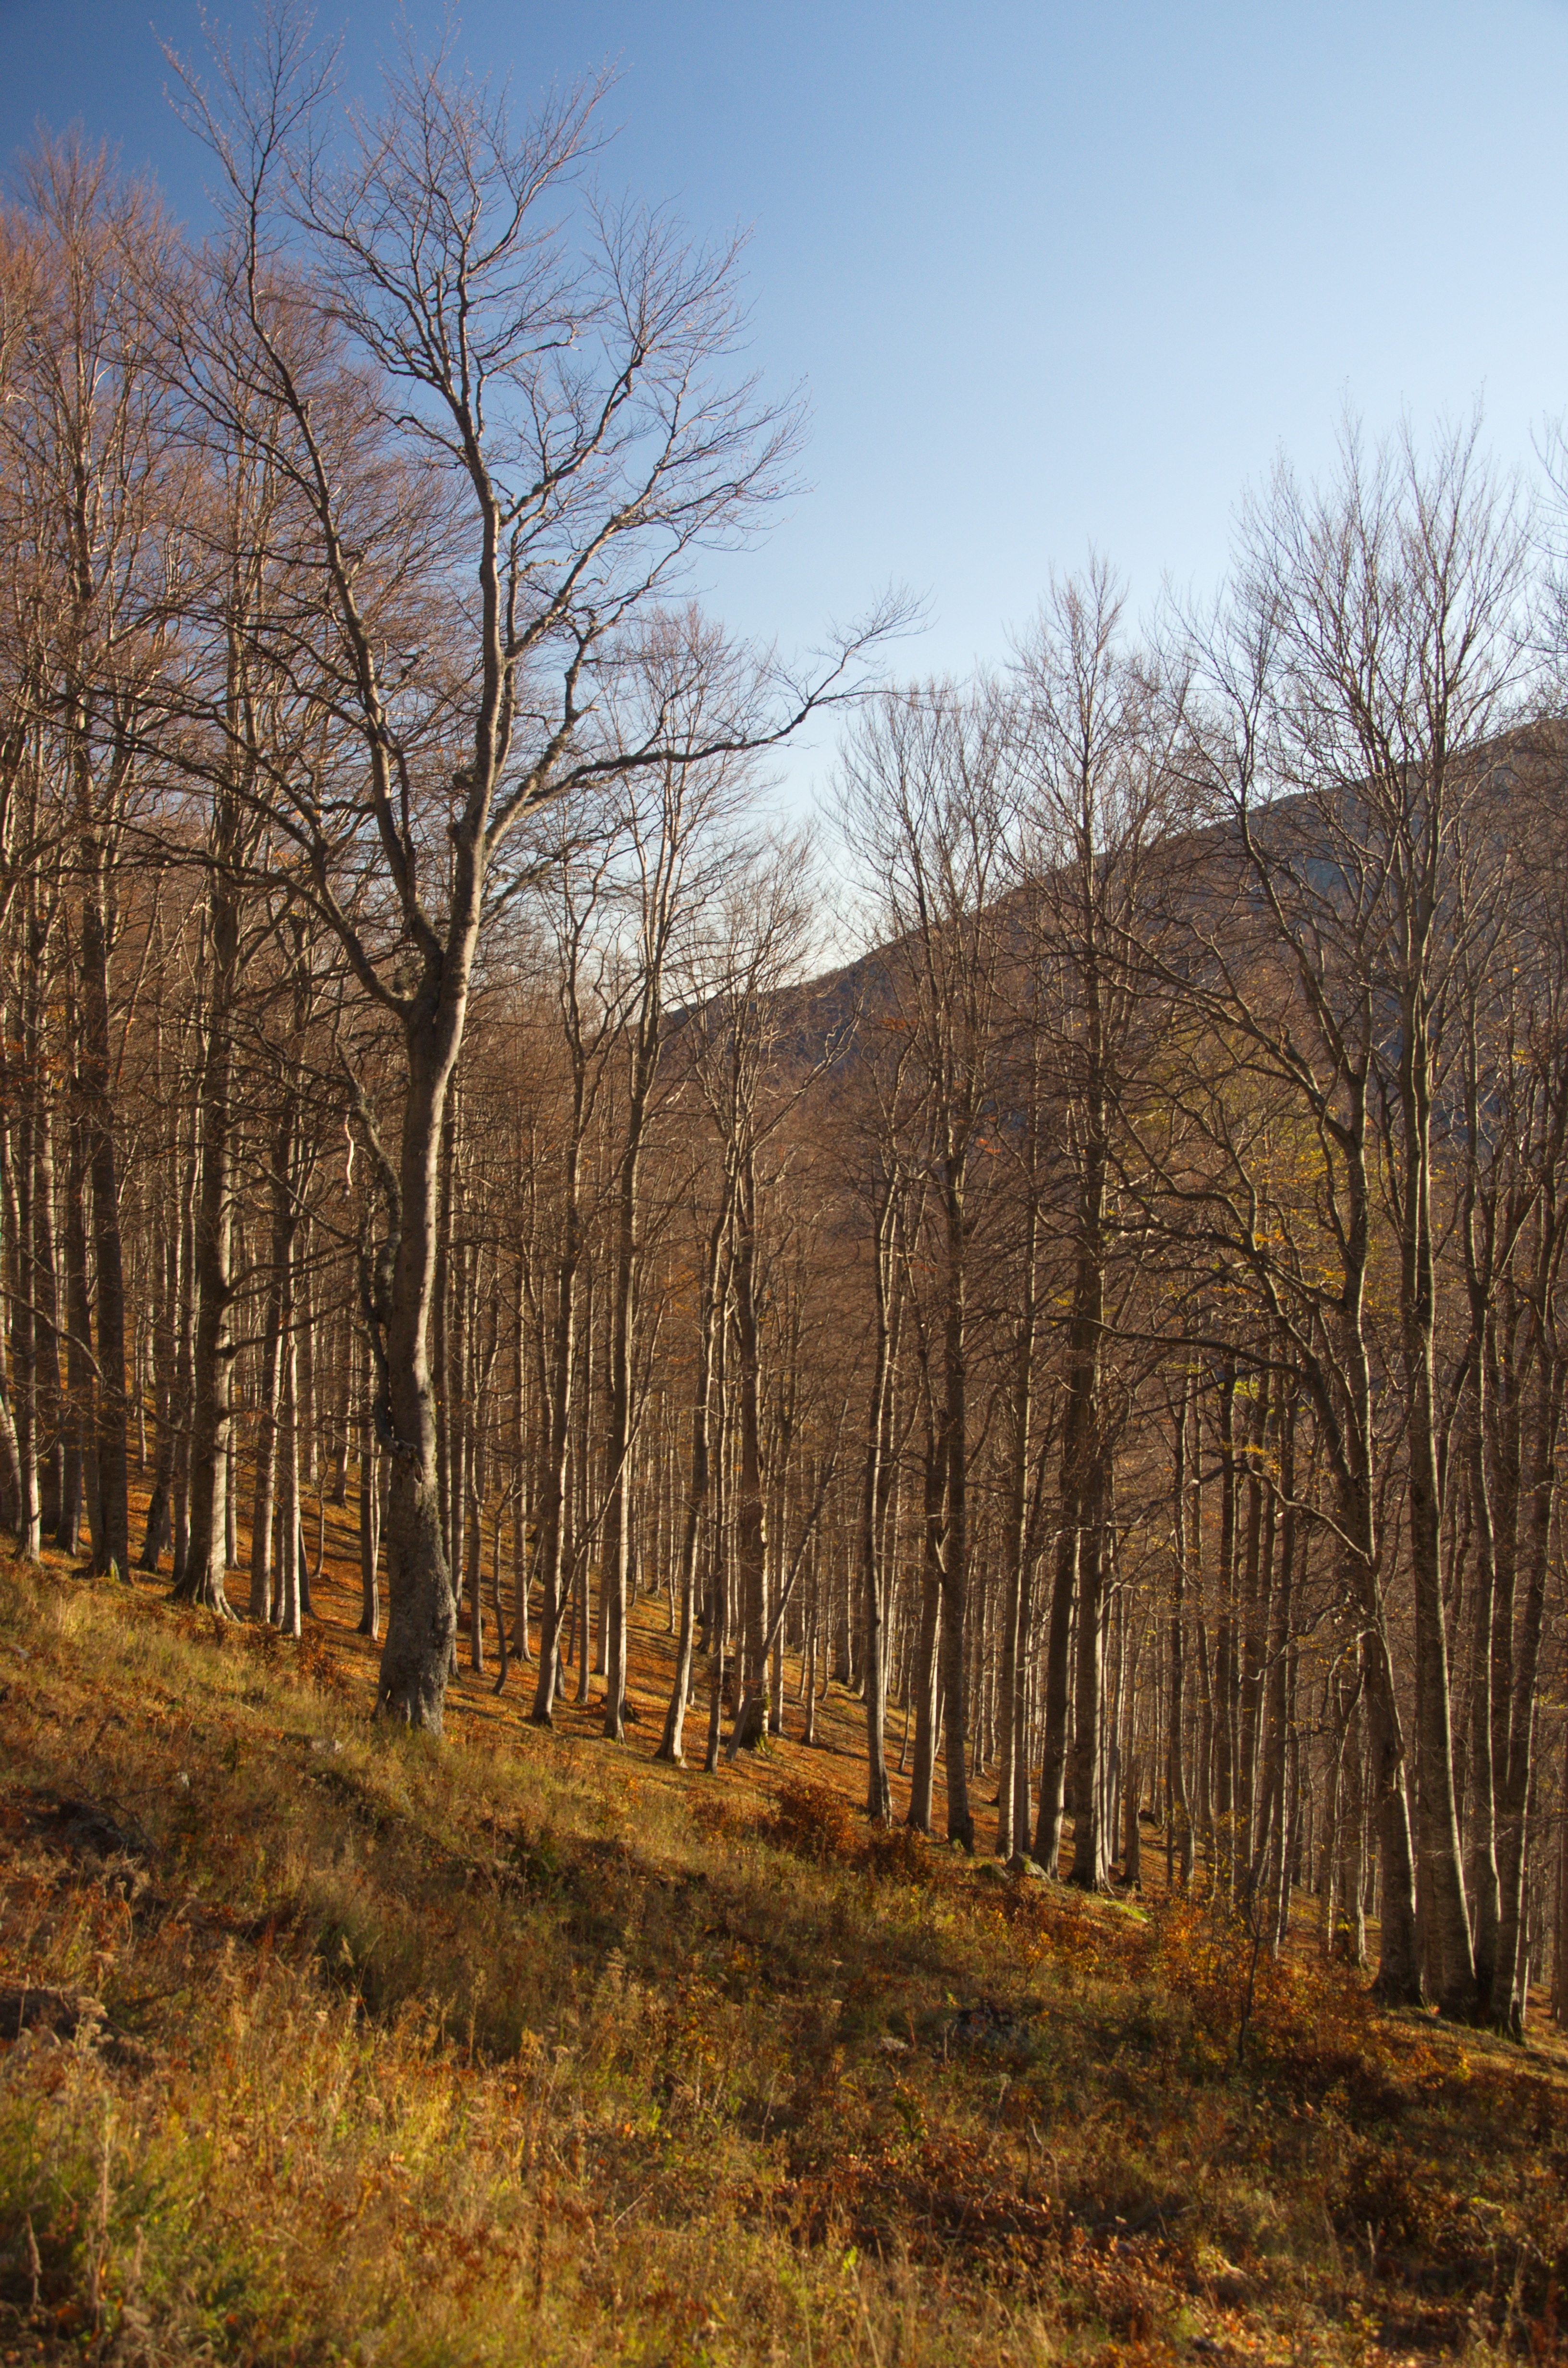
landscape, tree, nature, forest, outdoor, wilderness, mountain, winter, plant, summer, travel, natural, autumn, season, wetland, woodland, habitat, ecosystem, biome, natural environment, atmospheric phenomenon, woody plant, temperate coniferous forest